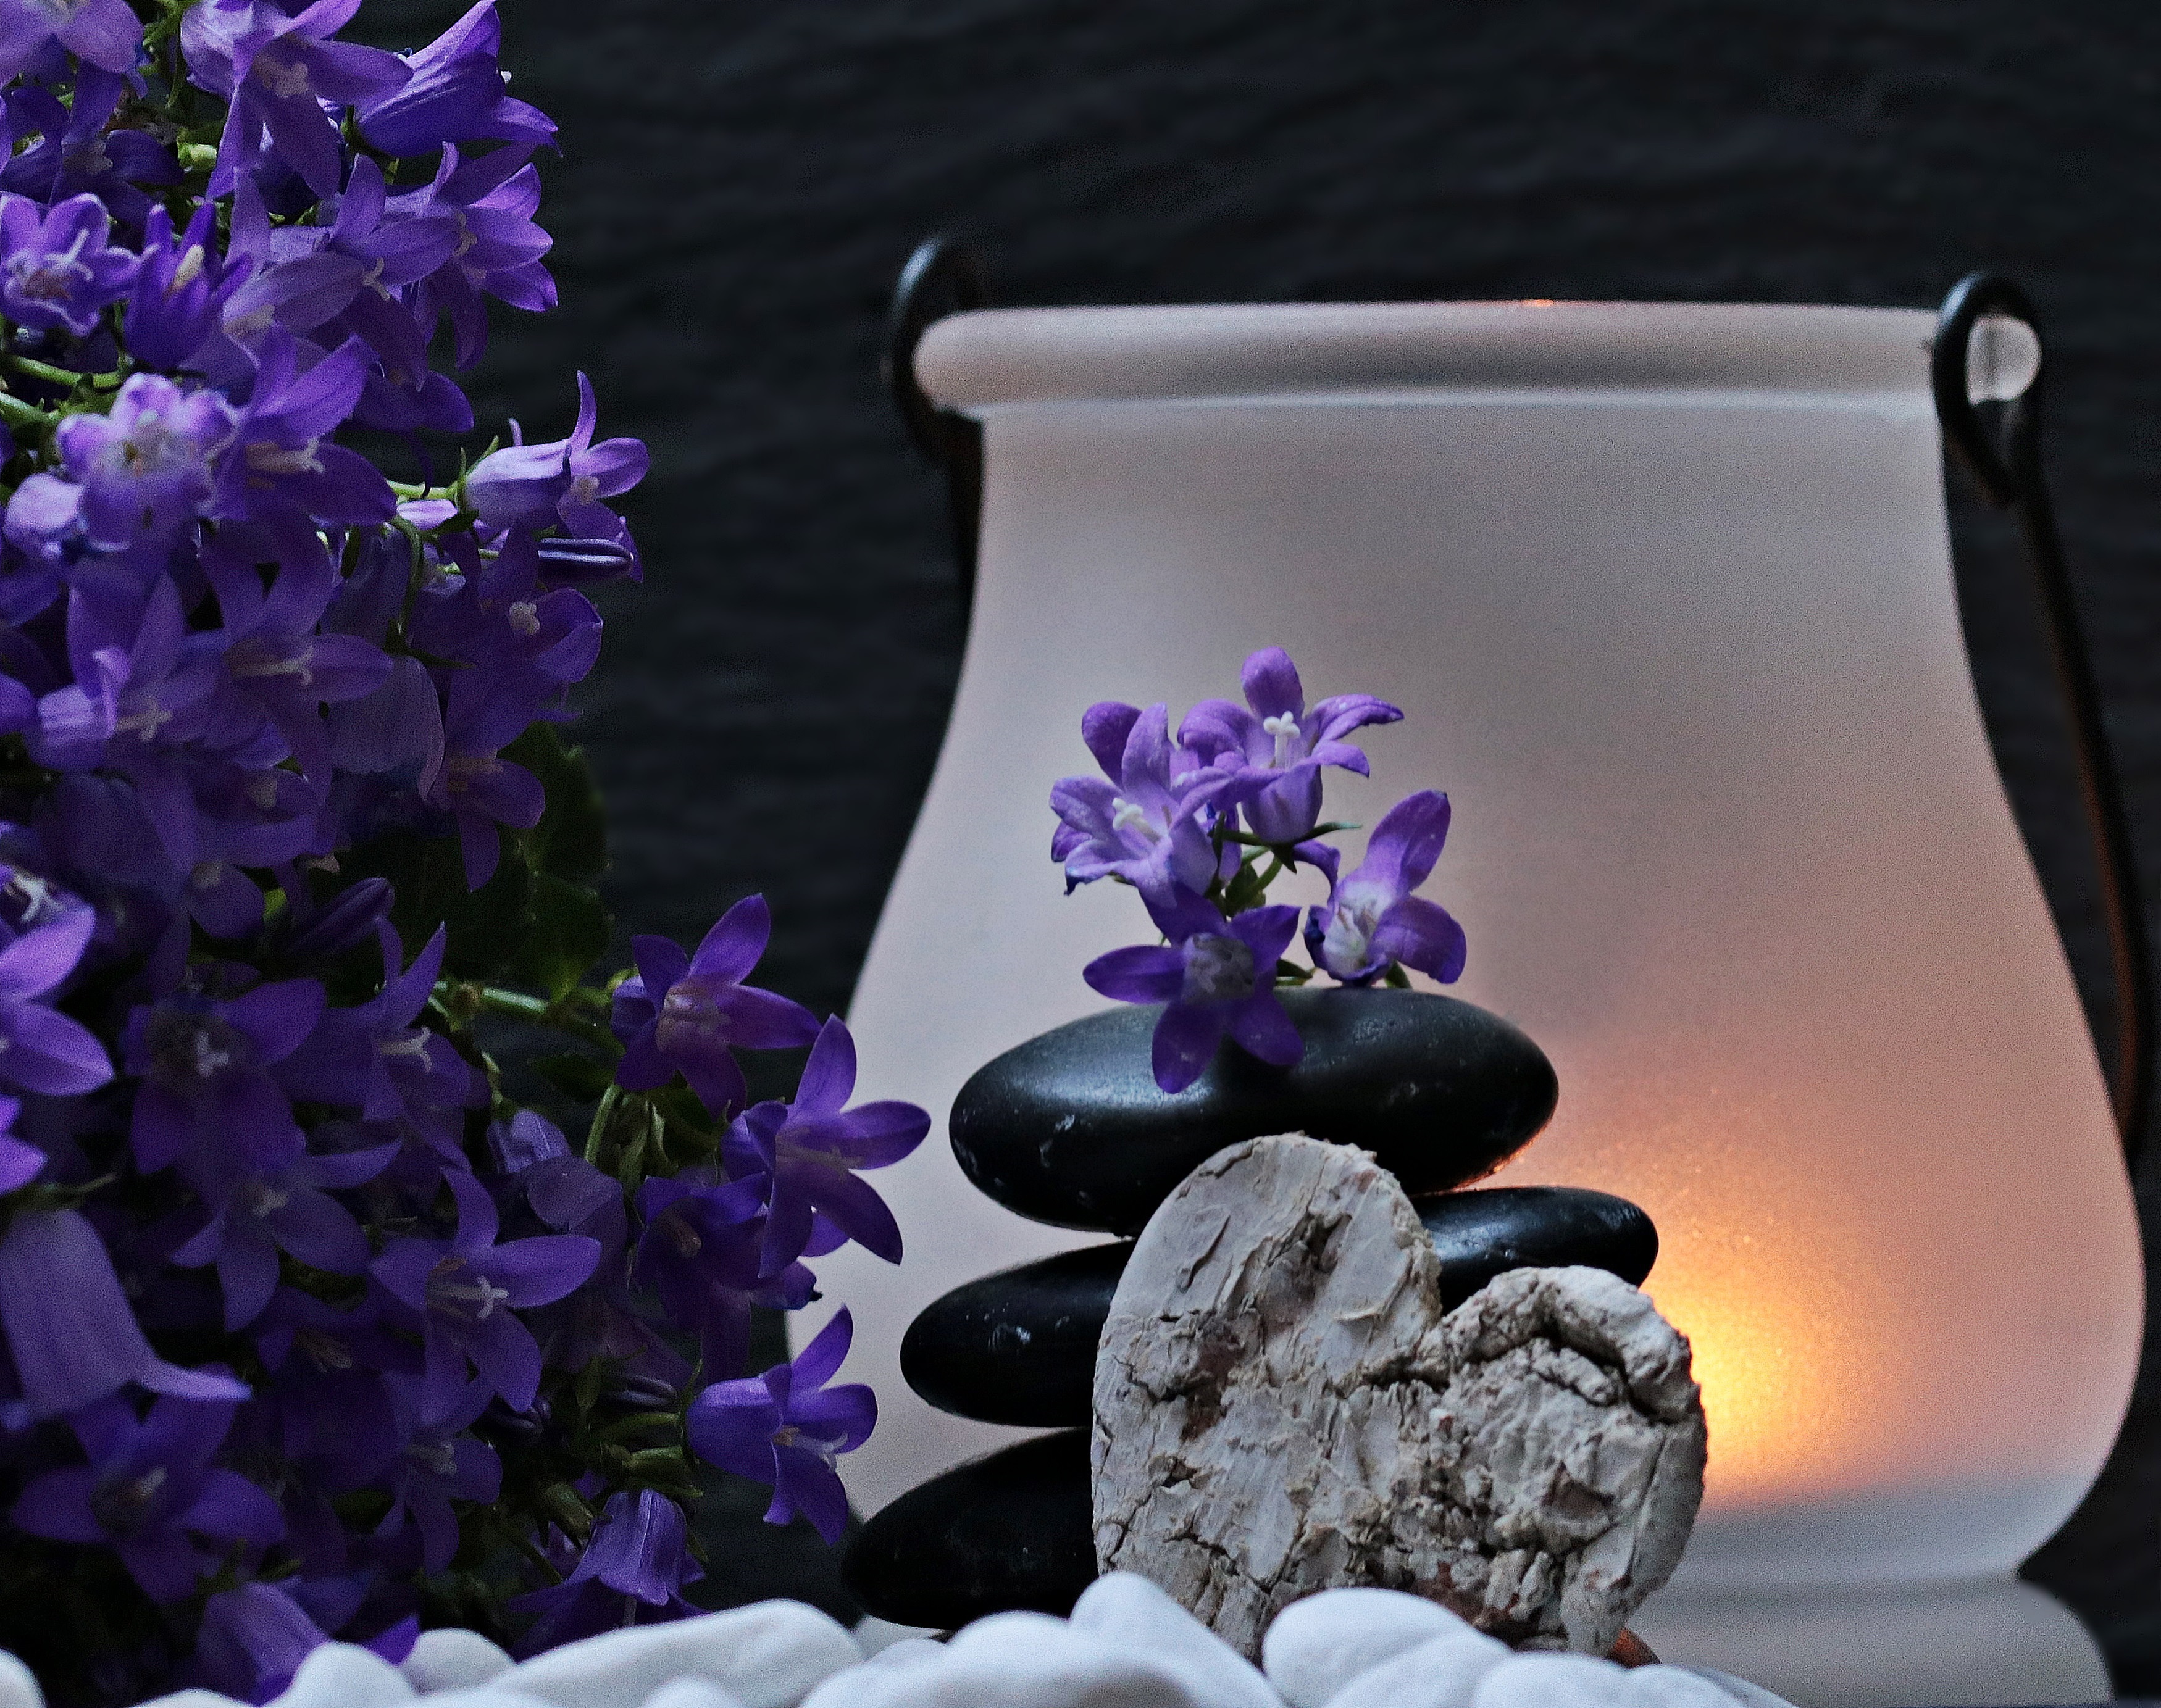
white, flower, purple, petal, heart, decoration, lantern, tower, balance, pebble, meditate, blue, rest, stack, black, zen, deco, flowers, stone tower, stones, relaxation, decorative, mood, candlelight, wellness, black stone, wooden heart, stone balance, white stones